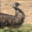
Label: bird